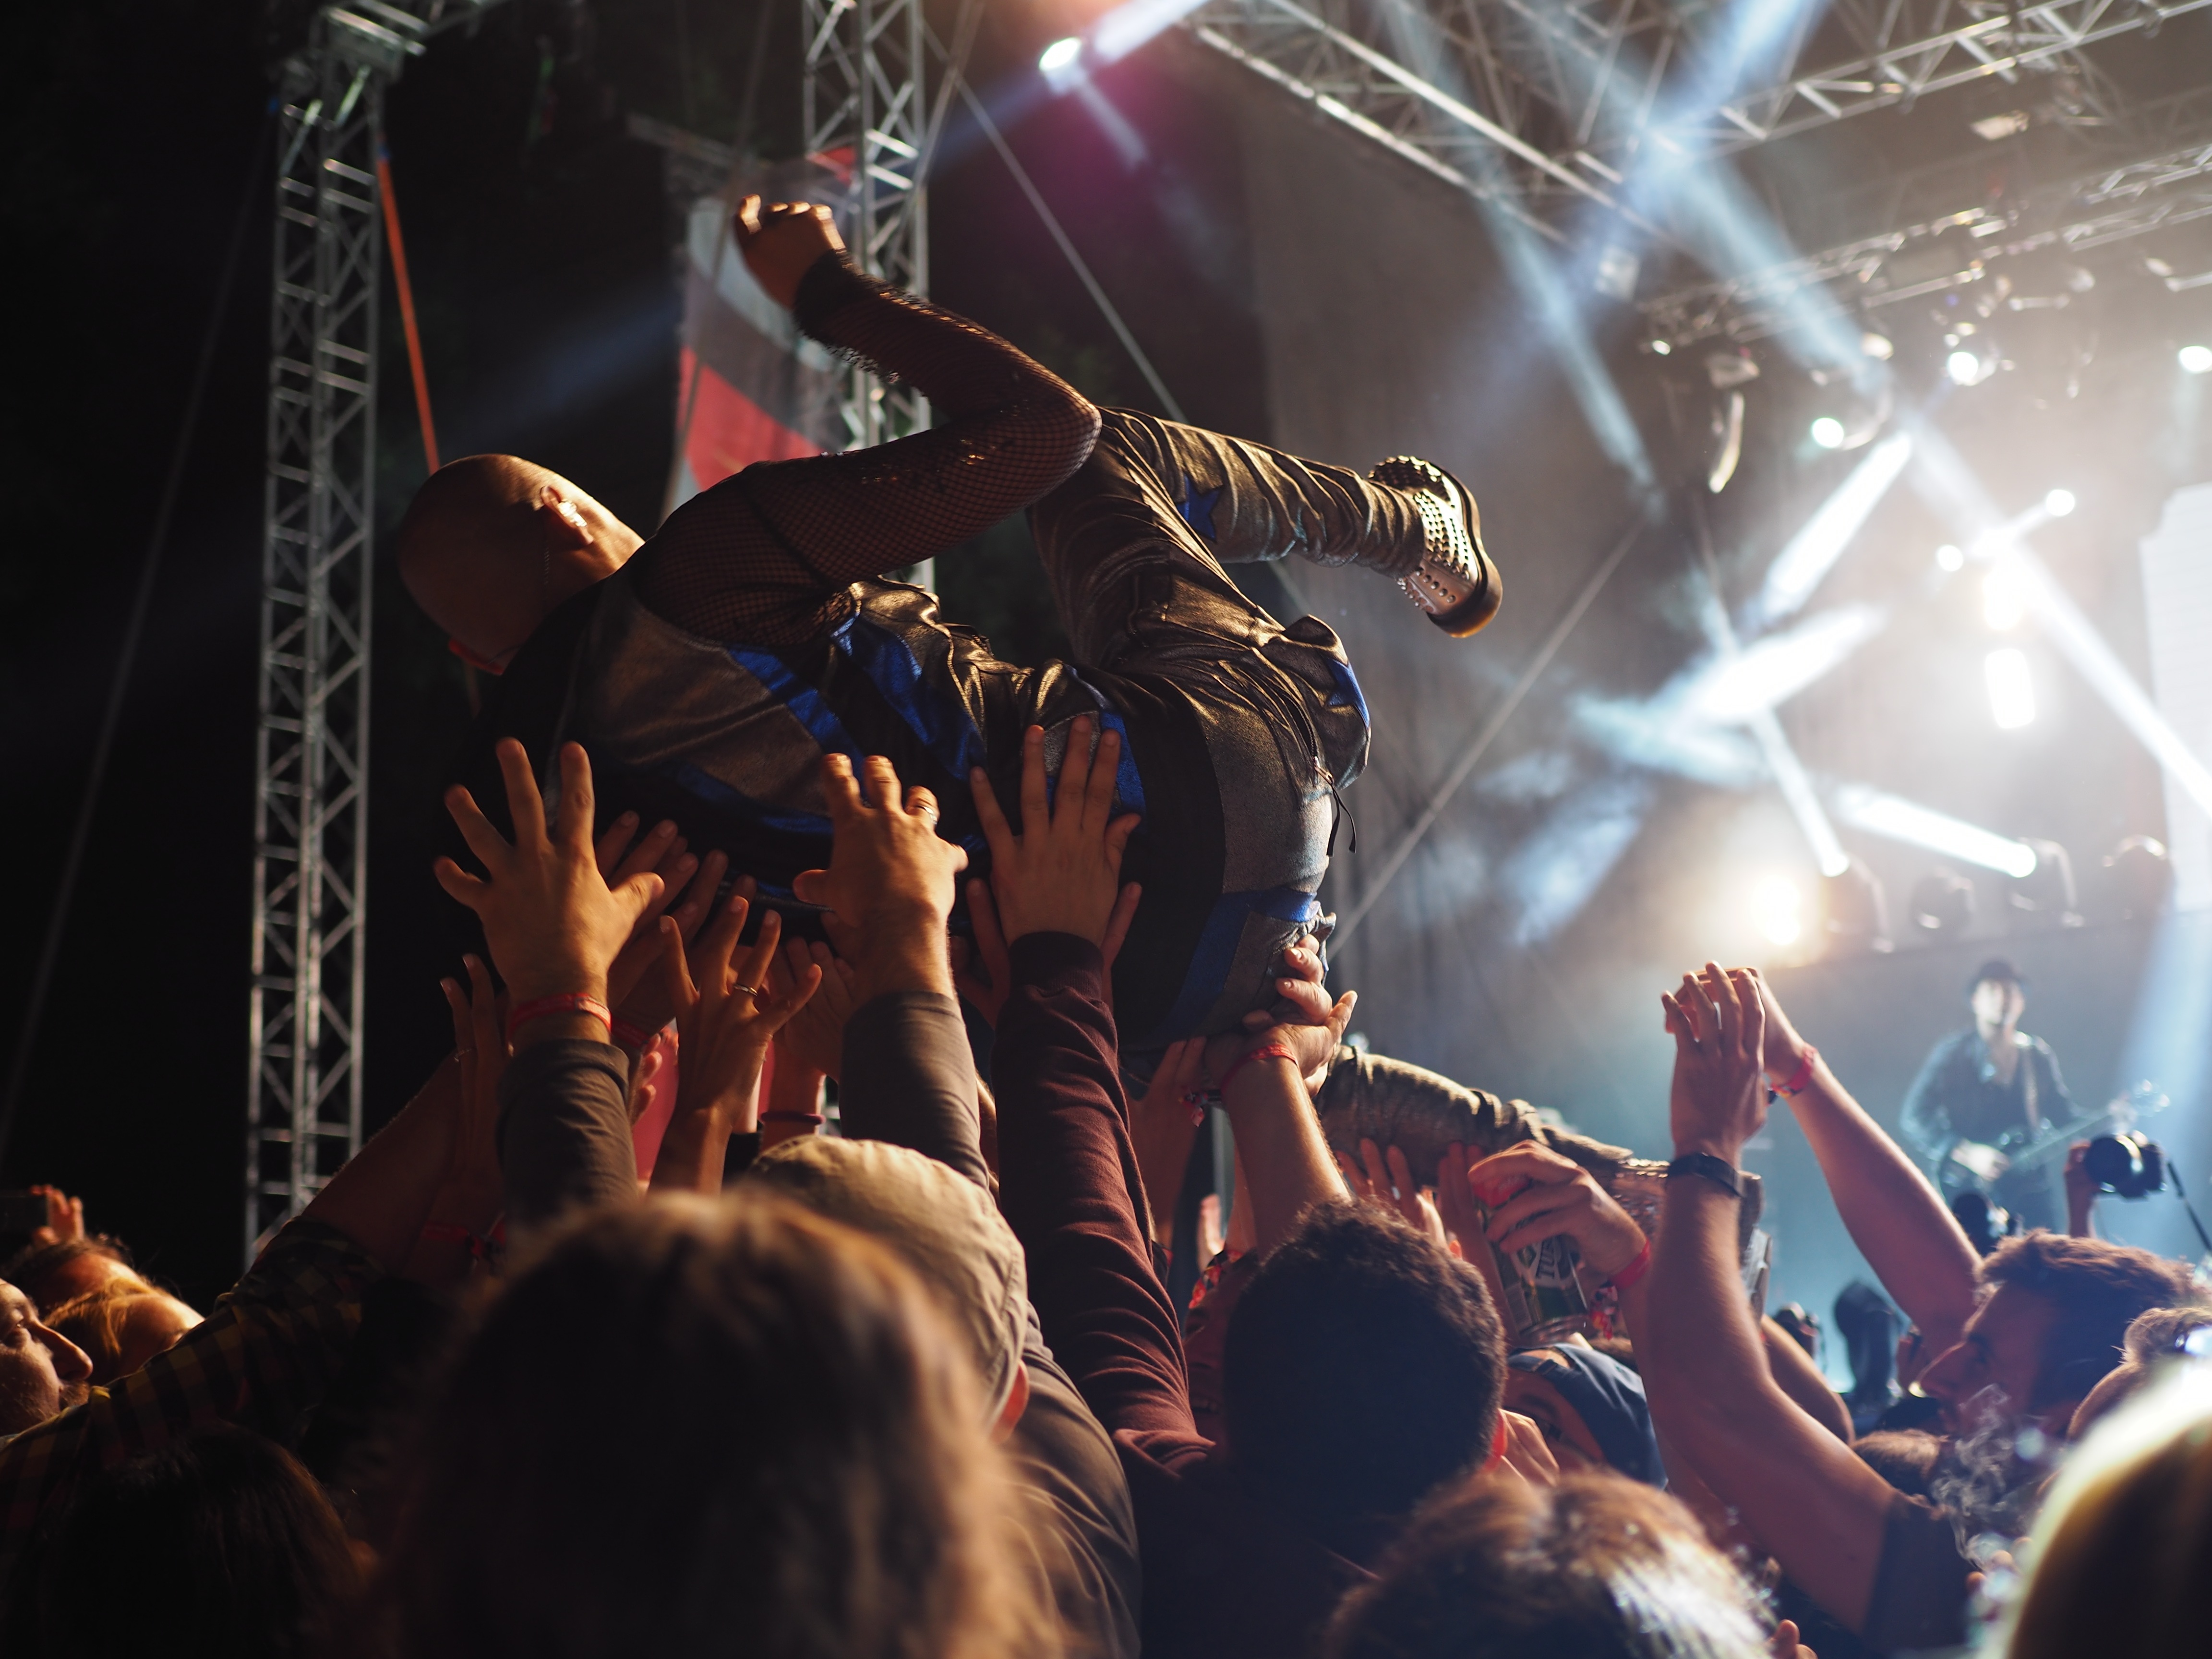
adult, artists, audience, band, celebration, concert, crowd, festival, group, lights, music, musician, people, performance, singer, stage, theater